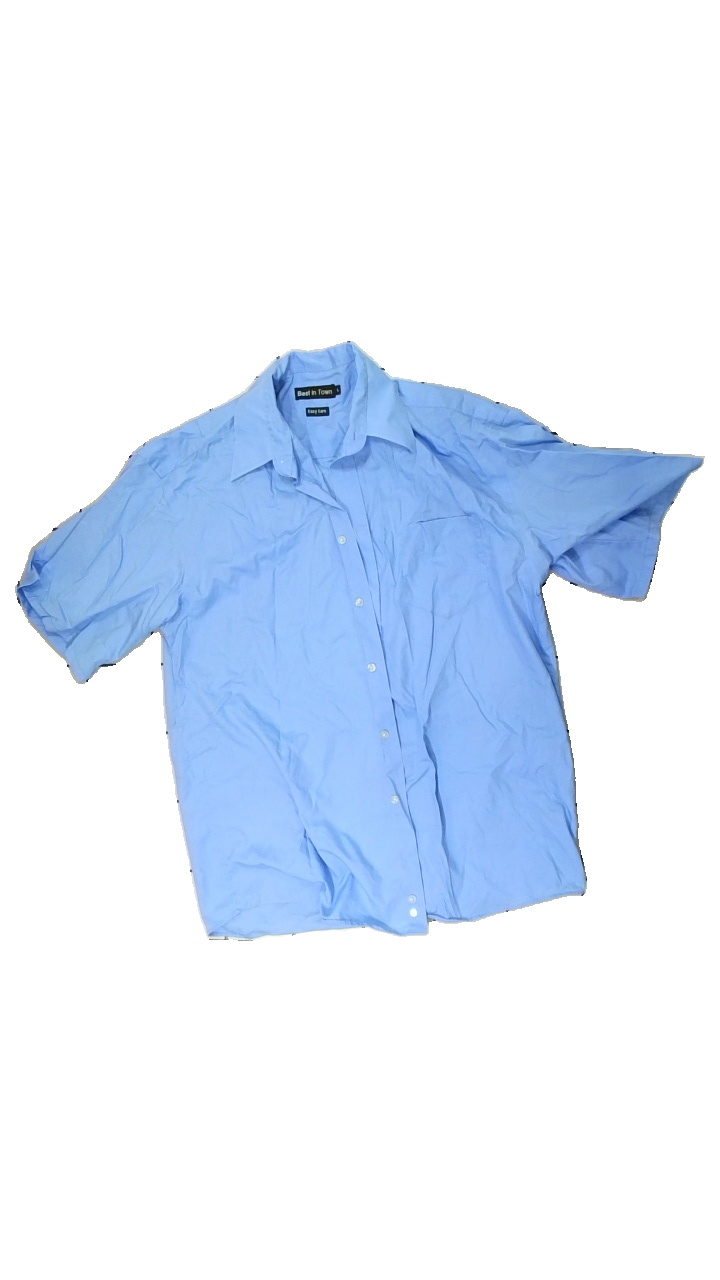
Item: Shirt (Men)
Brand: Best In Town
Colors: Blue
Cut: Regular
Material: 100% viscose
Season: All
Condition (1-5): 3
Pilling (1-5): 3
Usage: Recycle
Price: <50